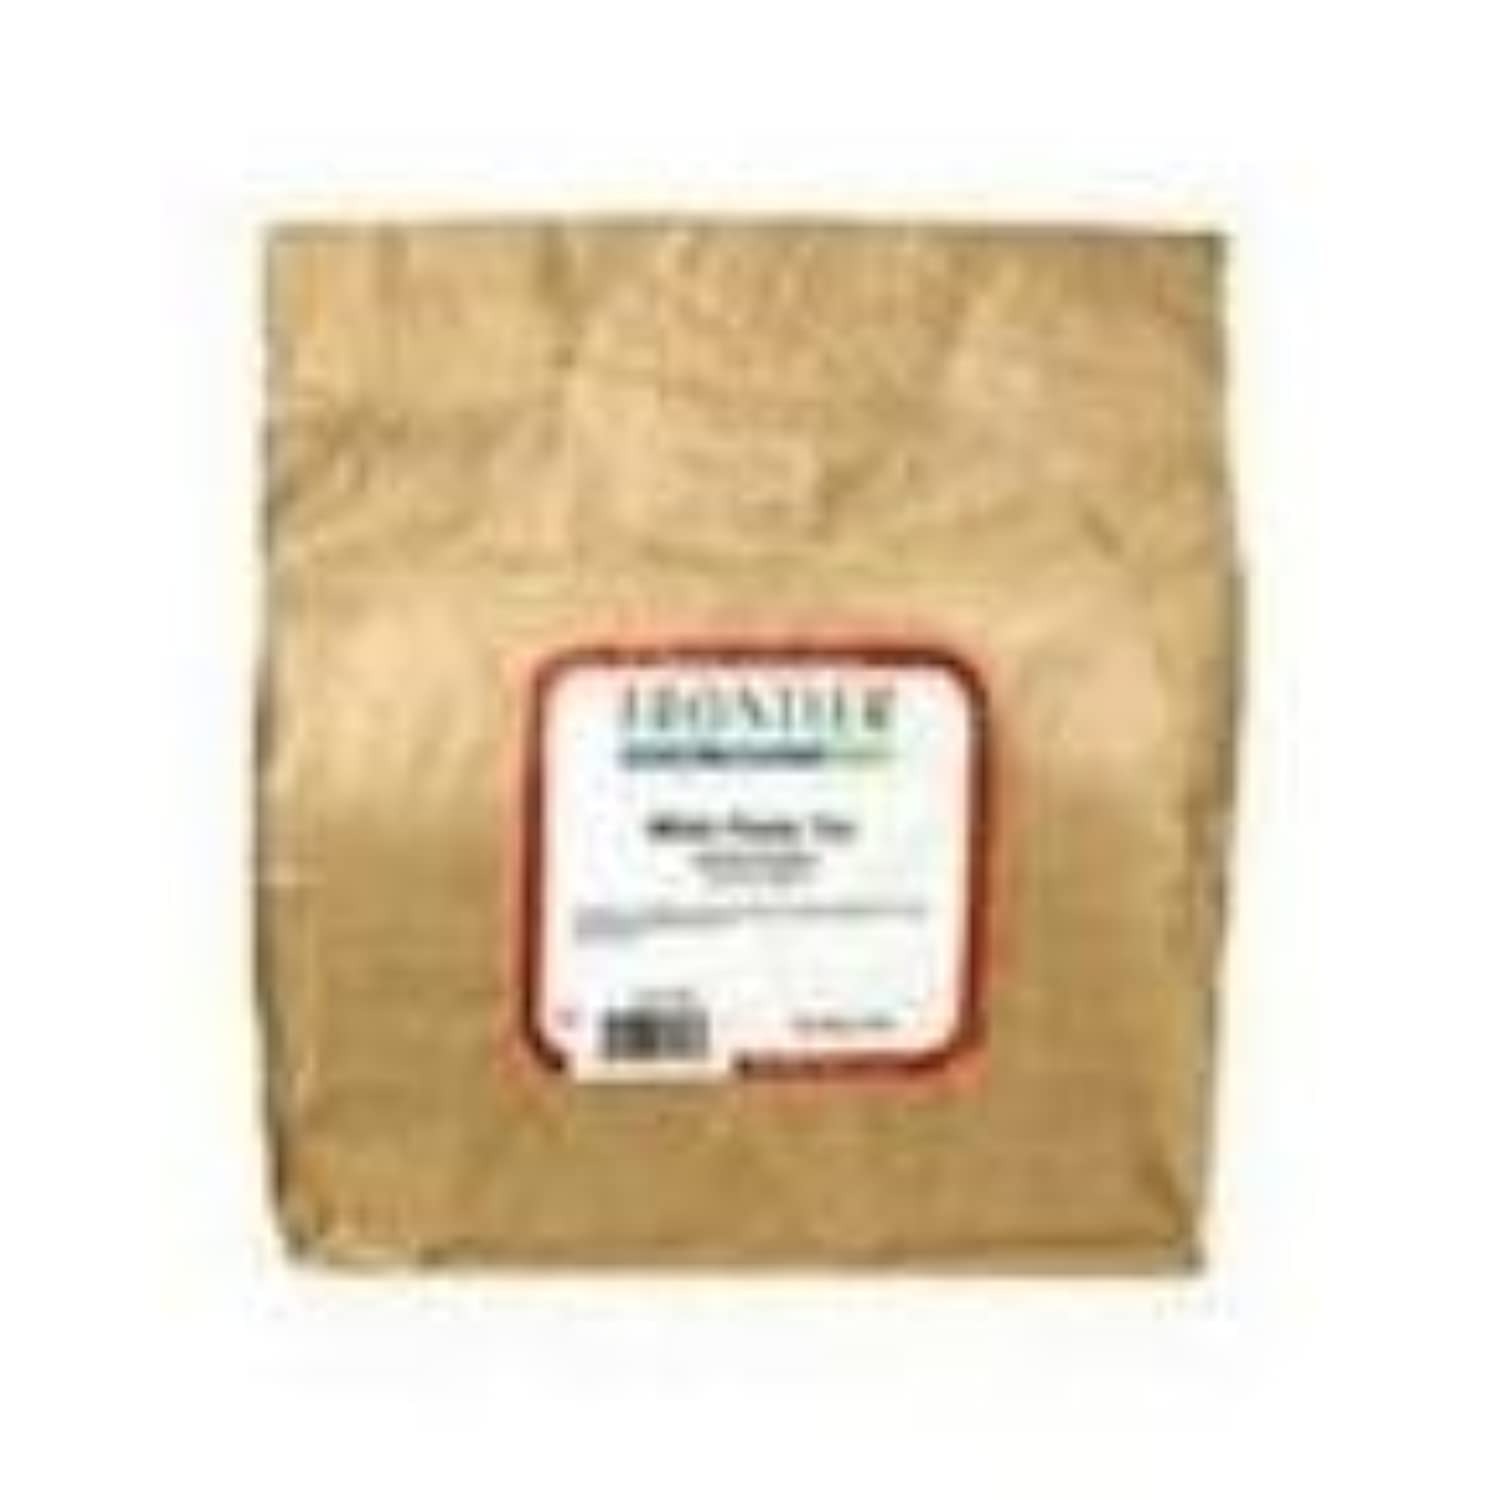
Item Name: Frontier Herb Nettle Leaf C/S (1x1lb)
Product Description: Save on Frontier Herb 1X1Lb Nettle Leaf C/S<Br><Br>Nettle Leaf Or Stinging Nettle (So Called Because Of Tiny Hairs On The Leaves Of The Plant That Cause A Stinging Sensation On The Skin When The Fresh Plant Is Touched) Is A Perennial Herb Found Throughout Most Temperate Climates. : <Br><Br>(Note: This Product Description Is Informational Only. Always Check The Actual Product Label In Your Possession For The Most Accurate Ingredient Information Before Use. For Any Health Or Dietary Related Matter Always Consult Your Doctor Before Use.)
Value: 16.0
Unit: Ounce

Price: 22.99